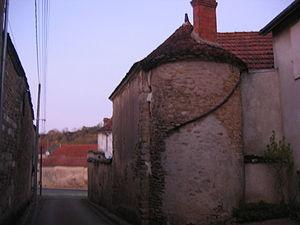
Lucy-le-Bois est une commune française située dans le département de l'Yonne en Bourgogne-Franche-Comté, à 8 kilomètres d'Avallon.